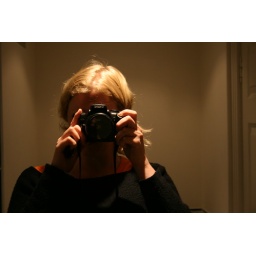
obligatory self portrait in the bathroom mirror